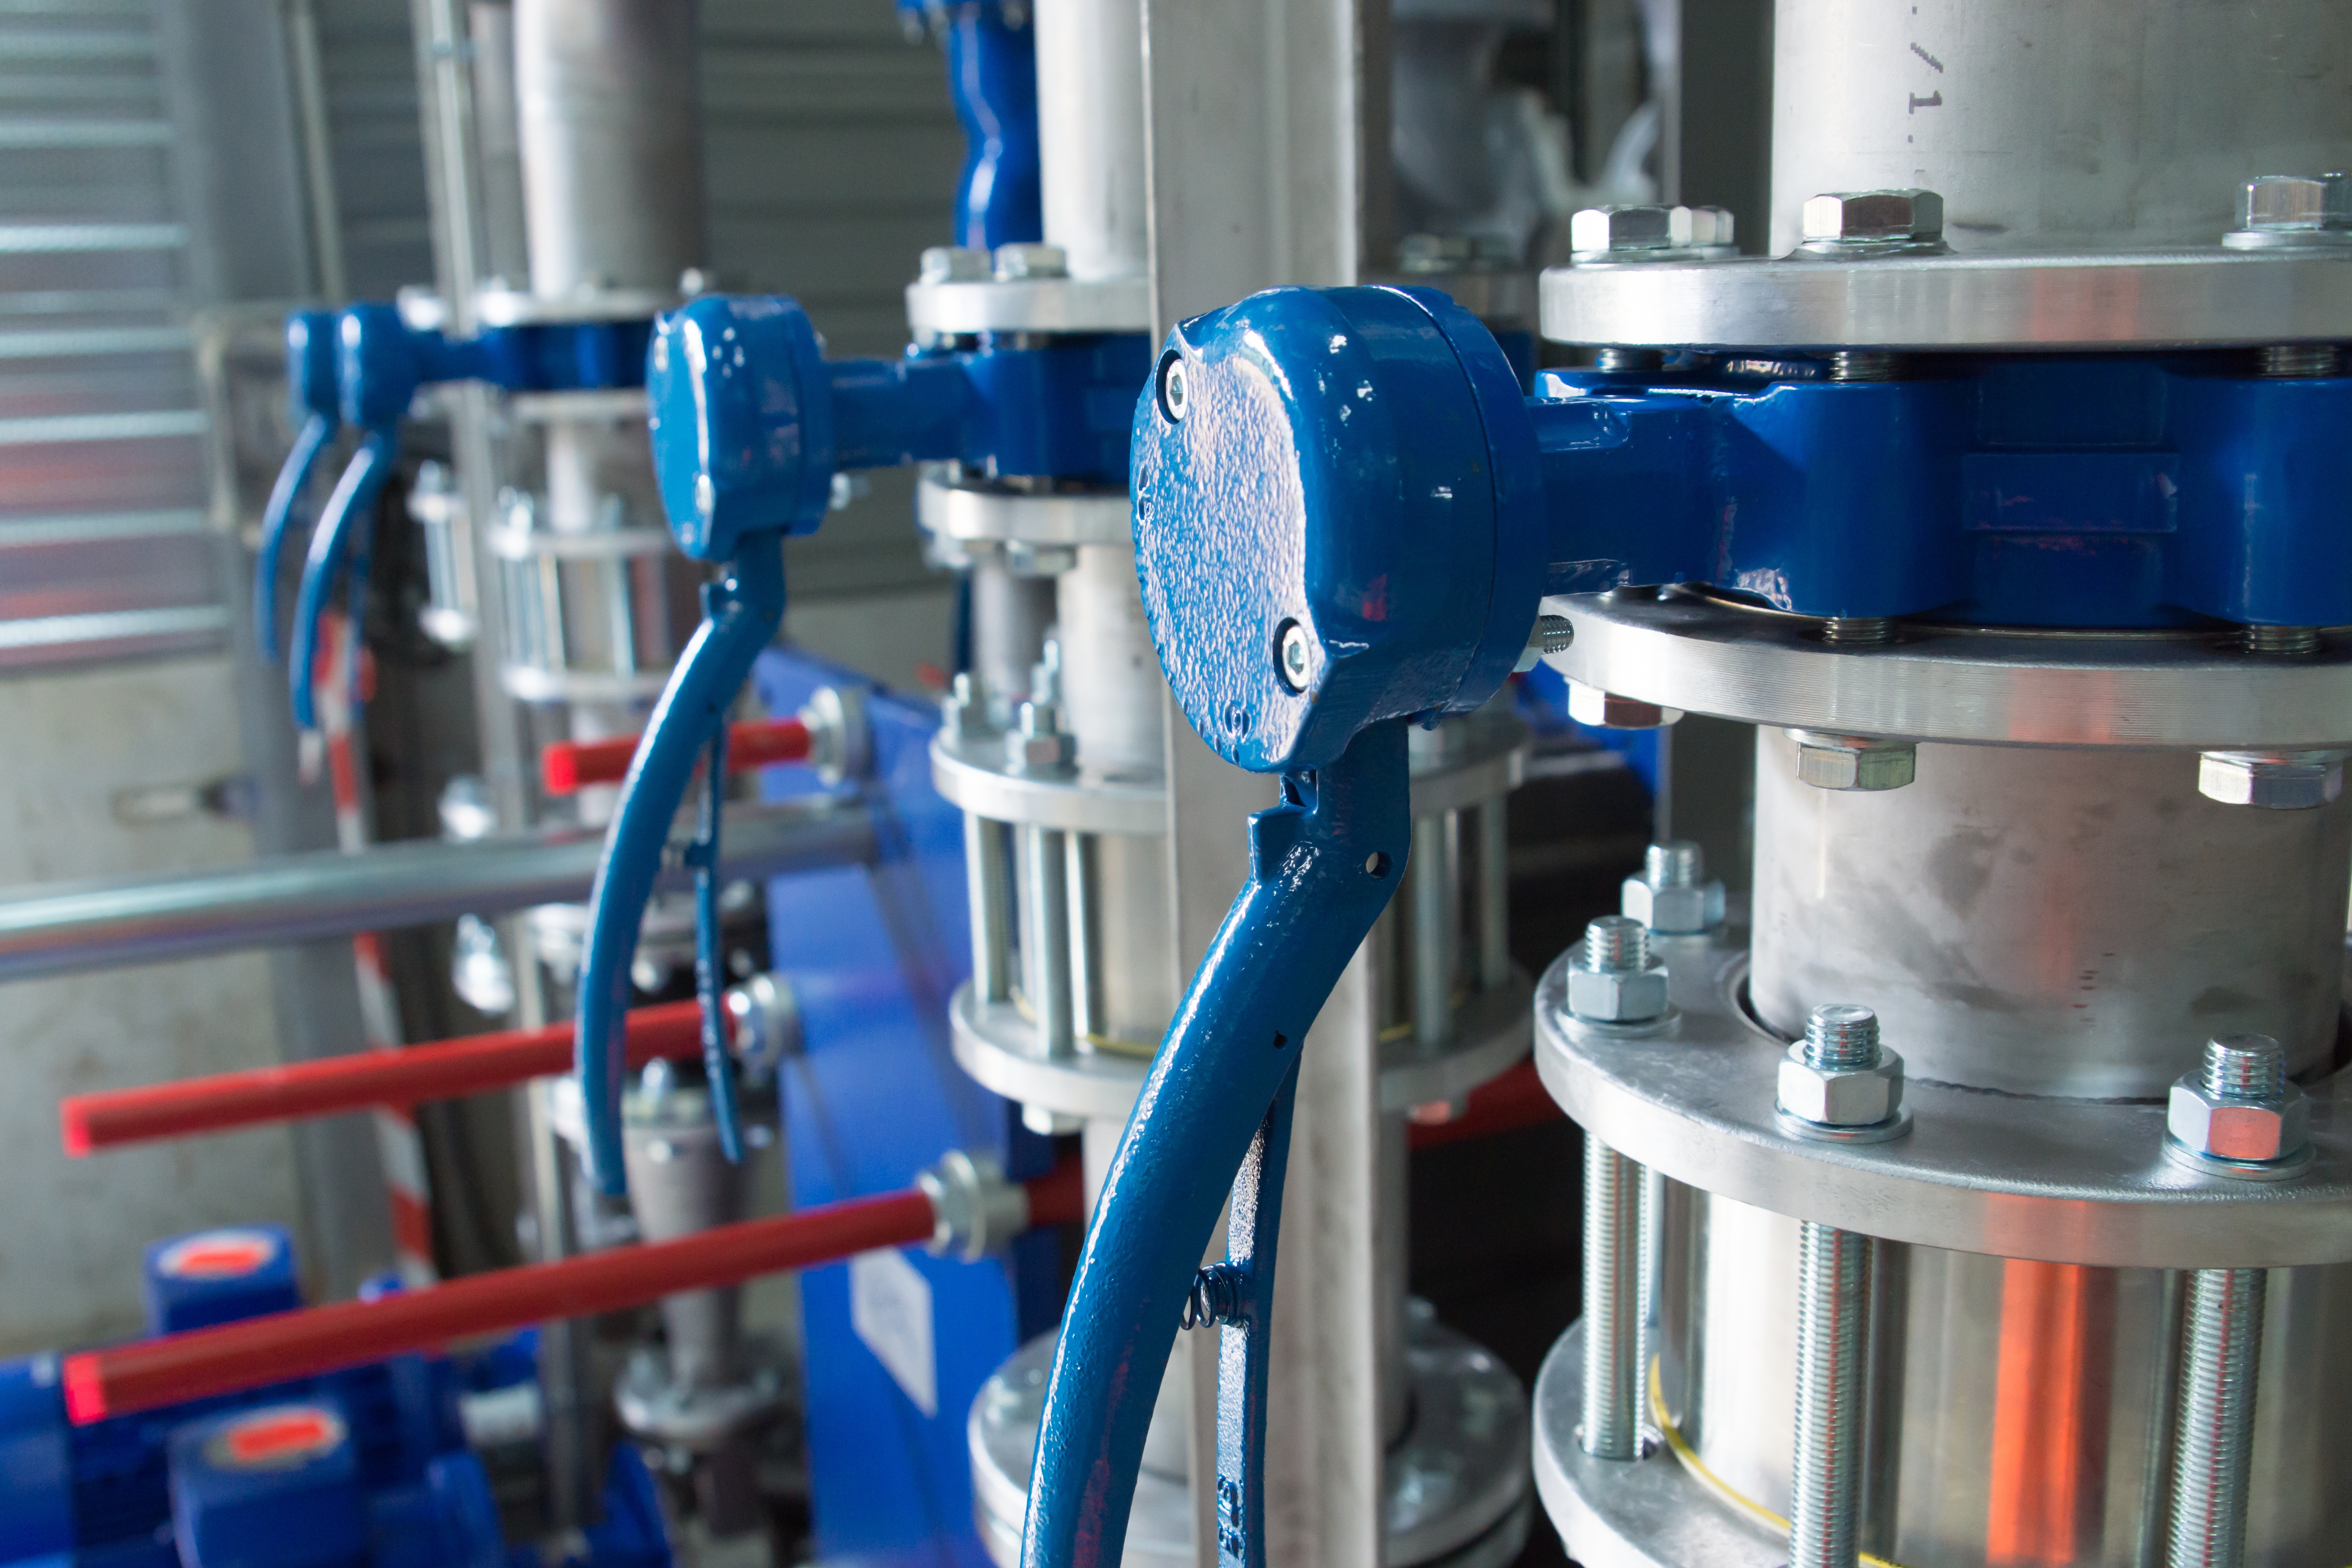
wheel, machine, industry, manufacturing, product, pipes, valves, pumping station